Gordon Westcott

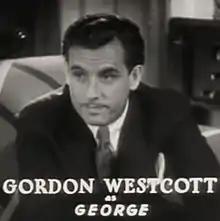
From "Murder in the Clouds" (1934)

Gordon Westcott (born Myrthus Hansen Hickman; November 6, 1903 – October 30, 1935) was an American film actor.